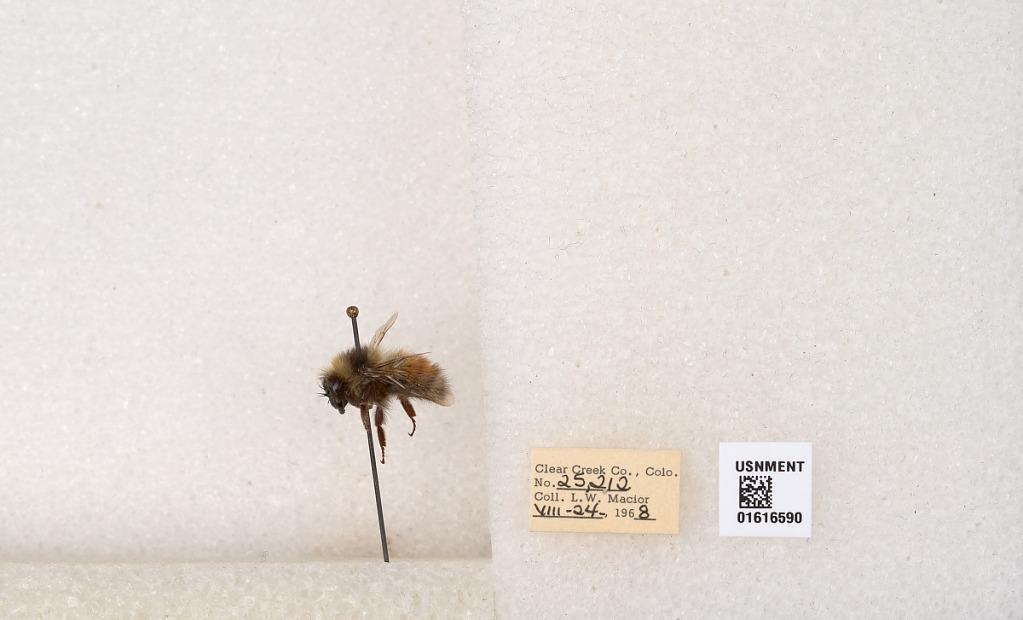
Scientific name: Bombus (Pyrobombus) sylvicola Kirby
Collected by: L. Macior
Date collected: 1968-8-24
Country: United States
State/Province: Colorado
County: Clear Creek
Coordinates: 39.6891, -105.644